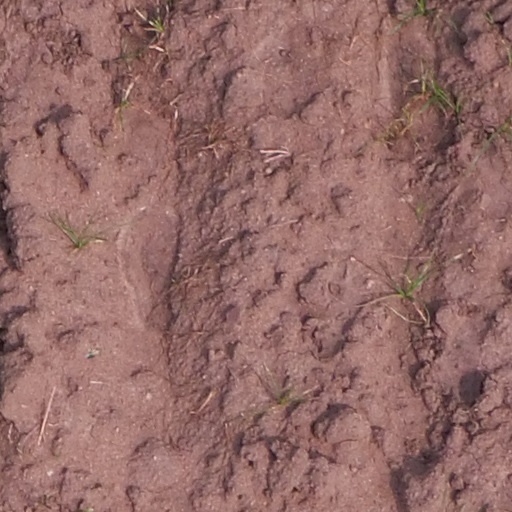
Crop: maize; corn